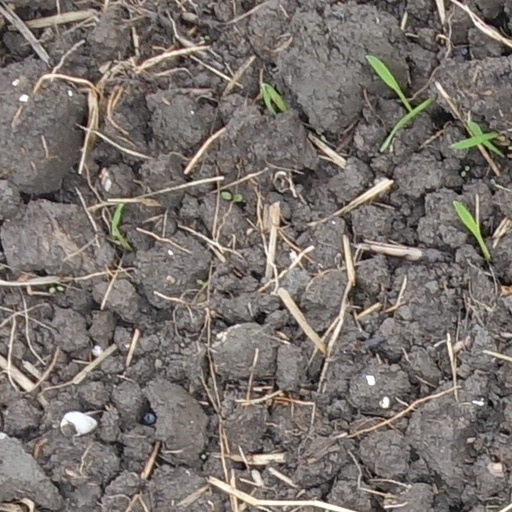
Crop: wheat